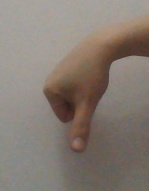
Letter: waw